The Rock n' Roll Cops

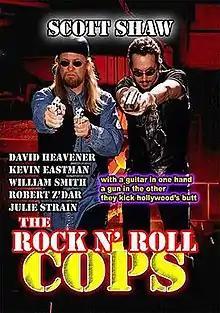
The Rock n' Roll Cops DVD Cover

The Rock n' Roll Cops, also known as Rock n' Roll Cops 2: The Adventure Begins, is a 2003 martial arts action film directed by Scott Shaw. The film stars Scott Shaw, Kevin Eastman, Julie Strain, Robert Z'Dar and William Smith. The film was co-produced by Donald G. Jackson who also plays a small role in the movie.